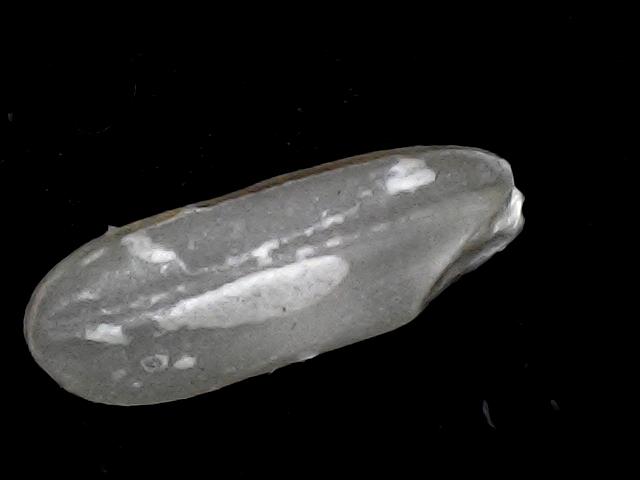
Rice variety: BD91